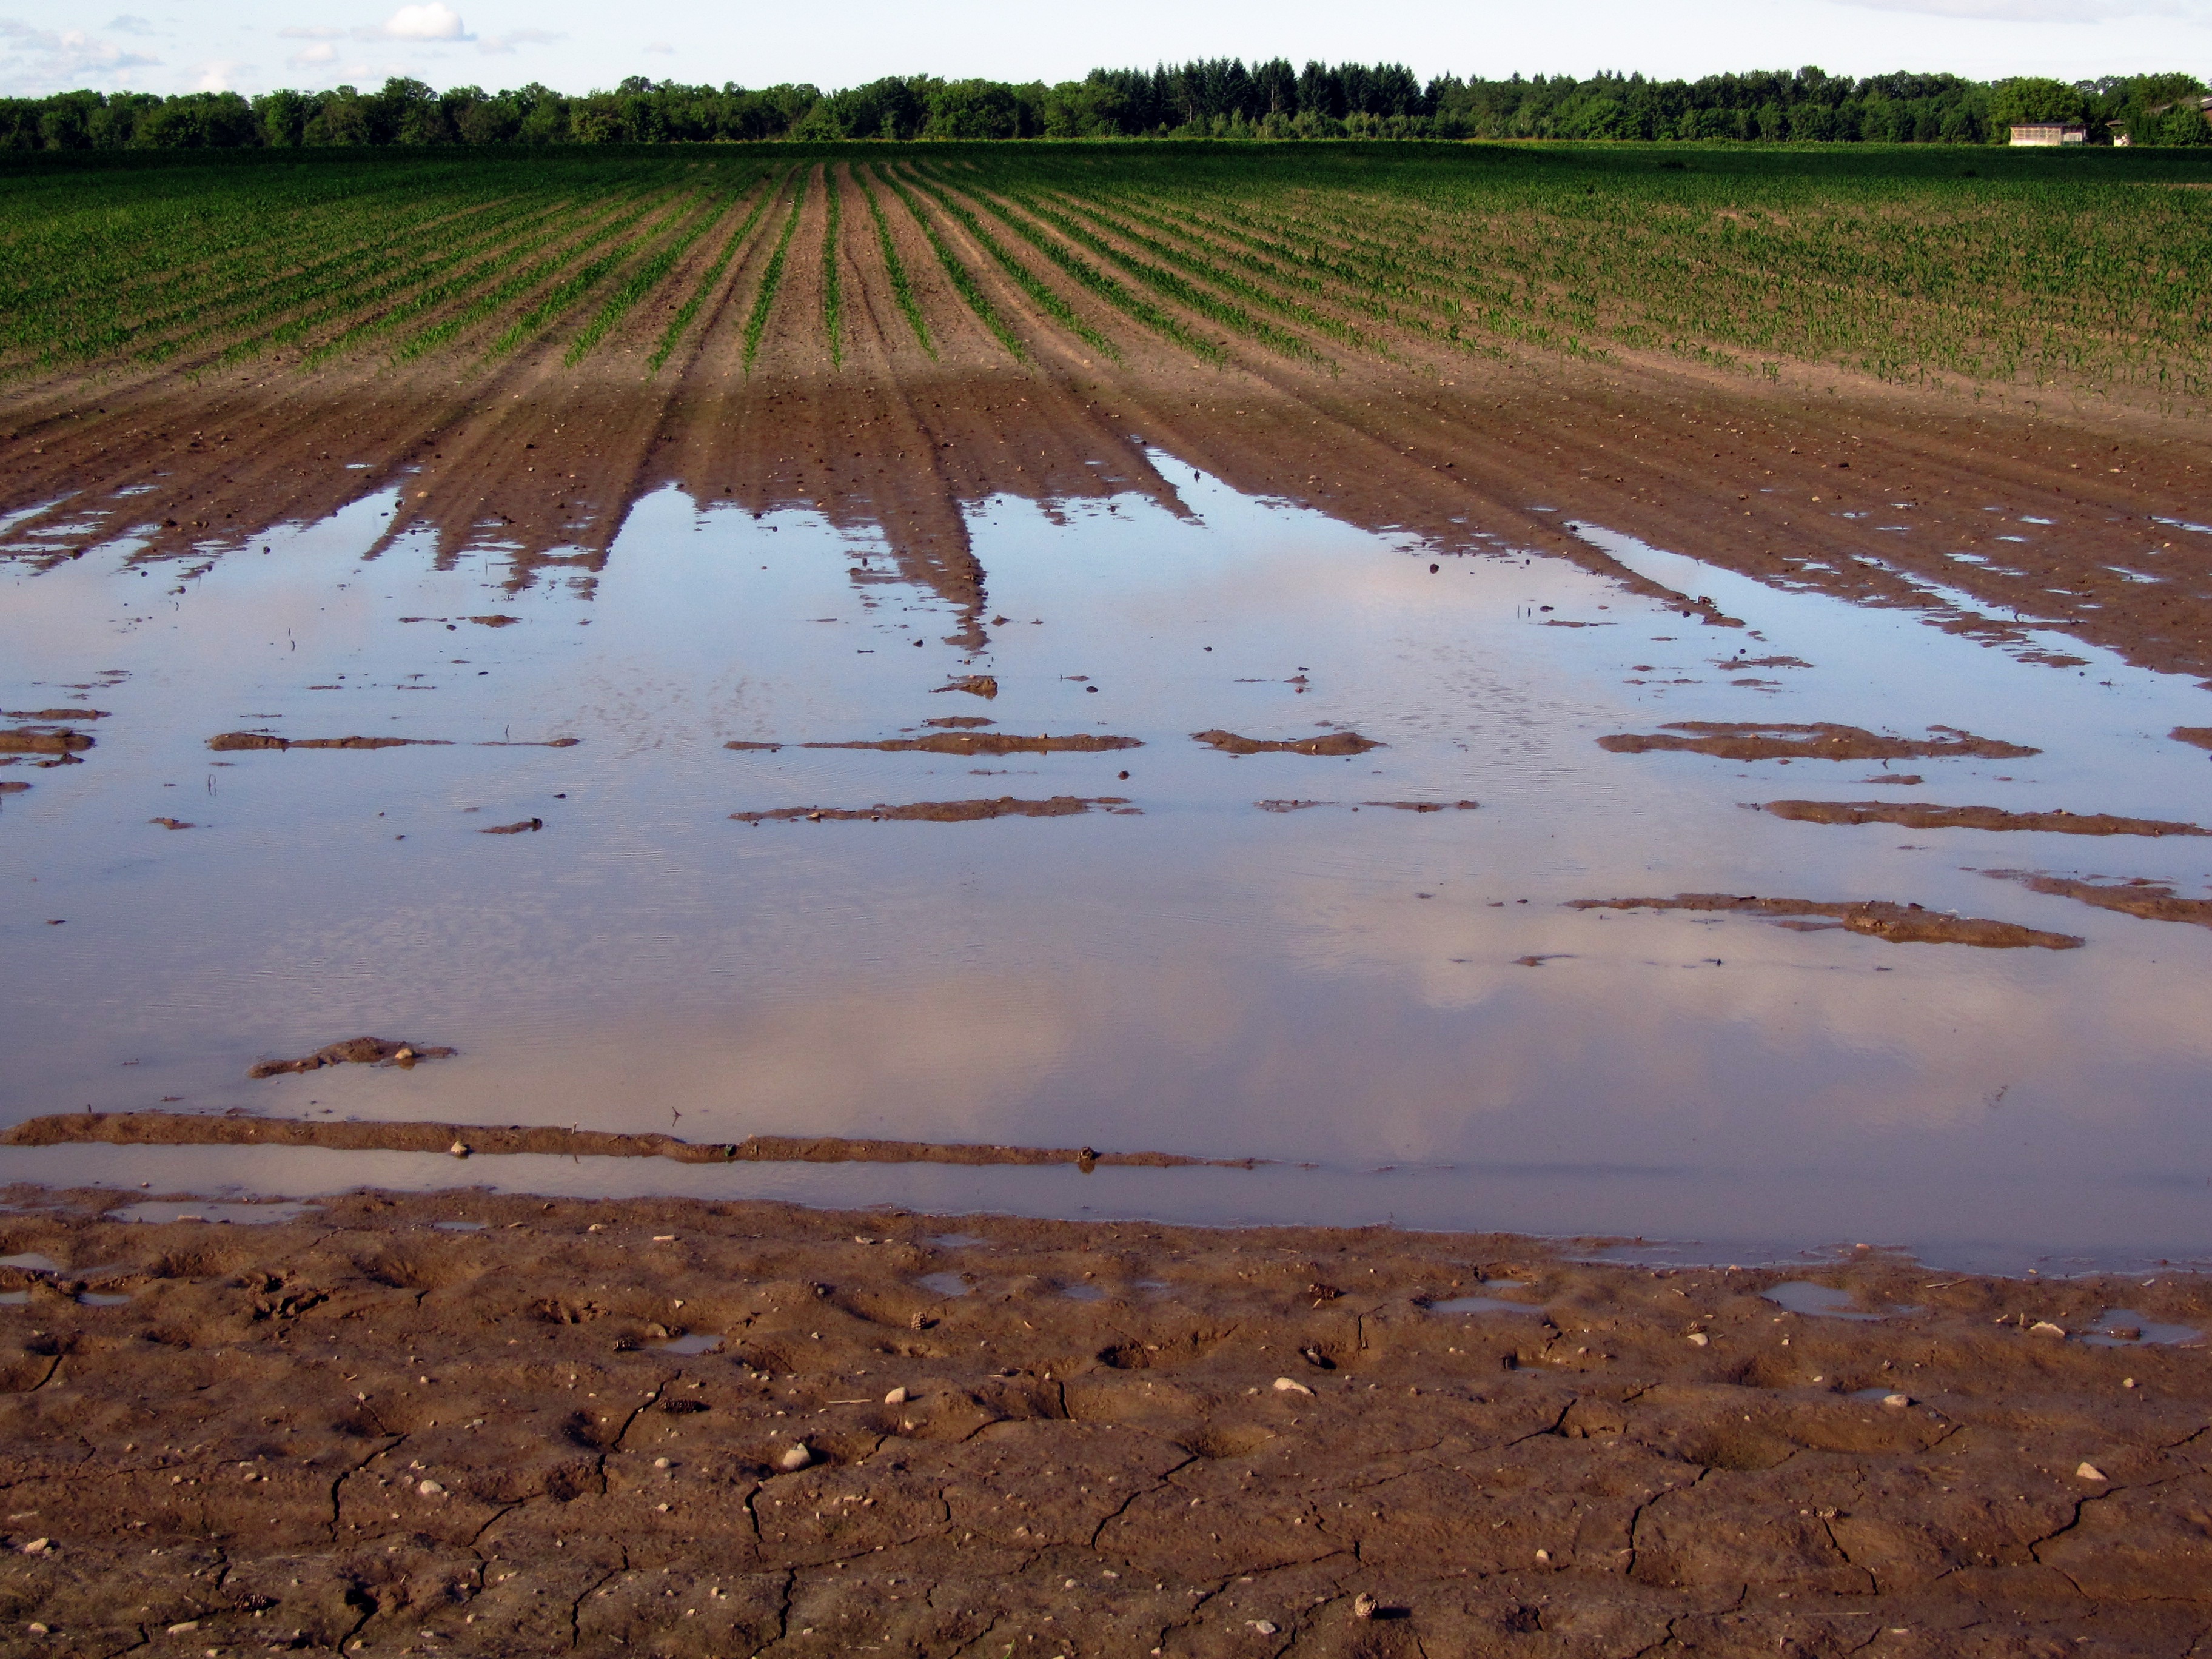
landscape, water, marsh, plant, field, ground, morning, rain, shore, wet, river, summer, reflection, flood, scenic, soil, agriculture, plain, wetland, cornfield, habitat, arable, rural area, paddy field, high water, mudflat, natural environment